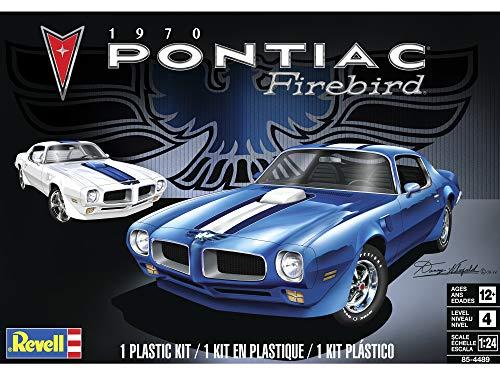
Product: REVELL USA, LLC 854489 Plastic Model KIT, 70 Pontiac Firebird
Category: Toys & Games | Hobbies | Models & Model Kits | Model Kits
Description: Craft SuppliesPLASTIC MODEL KIT FIREBIRD.
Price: $24.95
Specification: ProductDimensions:9.4x6.6x4.4inches|ShippingWeight:12.6ounces(Viewshippingratesandpolicies)|Itemmodelnumber:854489|ASIN:B07TTF5HLB